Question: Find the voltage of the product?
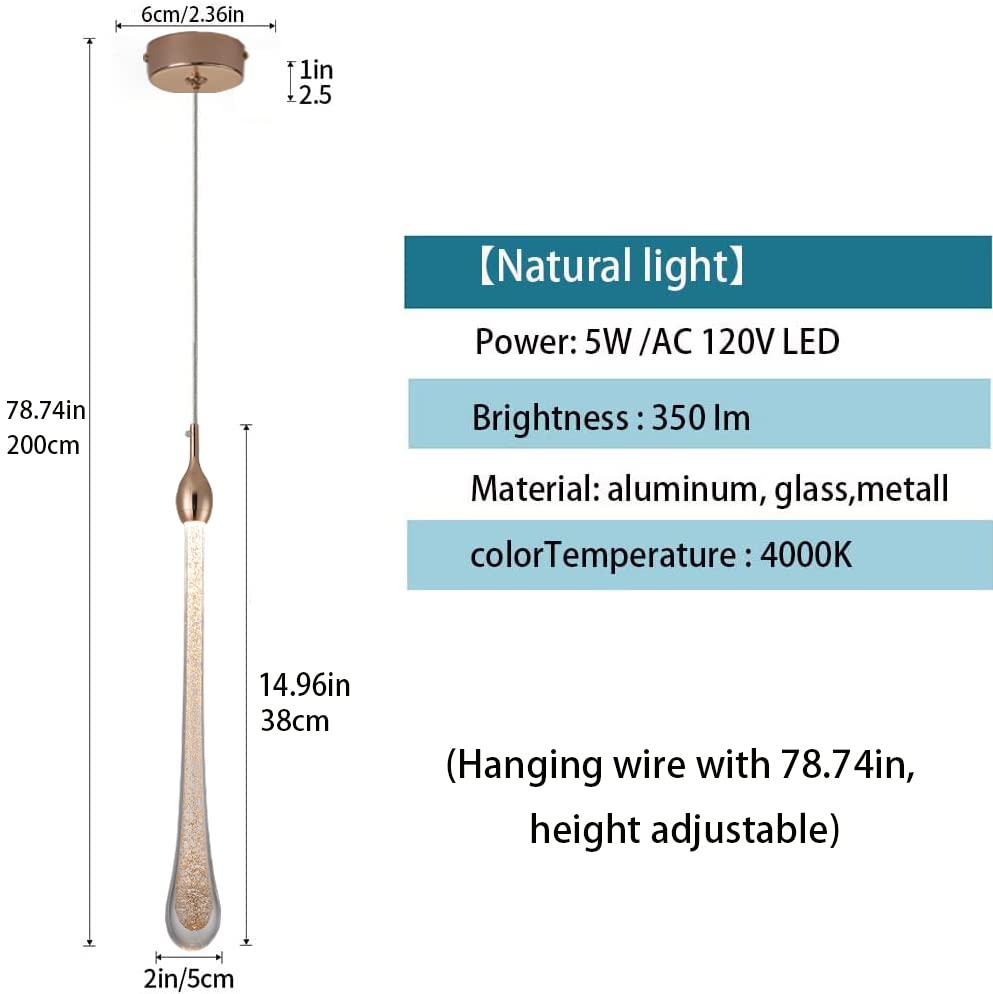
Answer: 120.0 volt